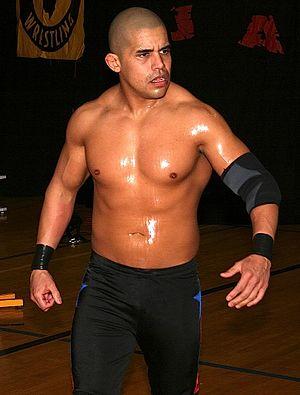
Rick Diaz est un catcheur américain. Il est connu pour avoir travaillé au sein de la Ring of Honor sous le nom de Ricky Reyes, où il a remporté les titres par équipe de la ROH à une reprise. Il travaille actuellement à Lucha Underground sous le nom de Cortez Castro.